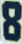
Number: 8